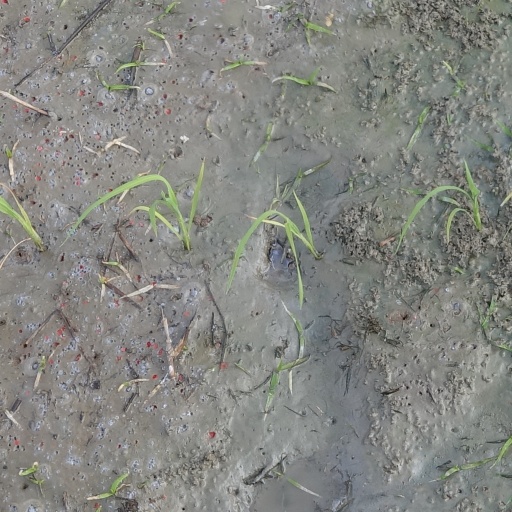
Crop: rice